Sports teams in Florida

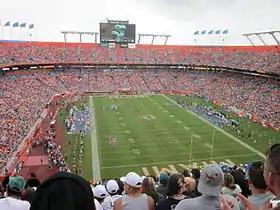
The Miami Dolphins play at what was then the Sun Life Stadium.

In college sports, thirteen Florida schools compete in NCAA Division I. Various others compete in other organizations including NCAA Division II, the NAIA, the NJCAA, the USCAA, and the NCCAA.